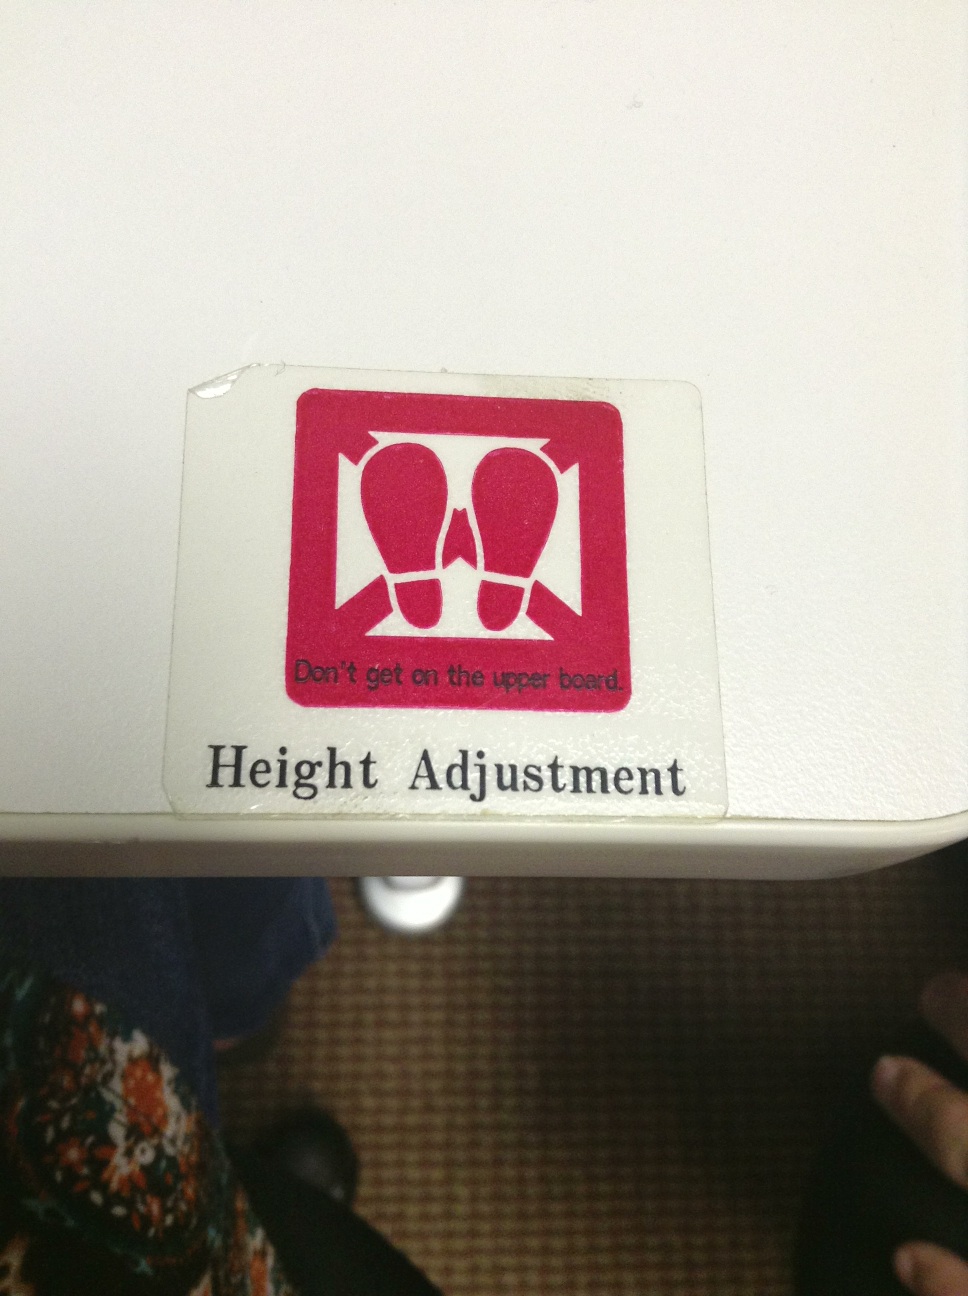Question: What does this say?
Answer: height adjustment